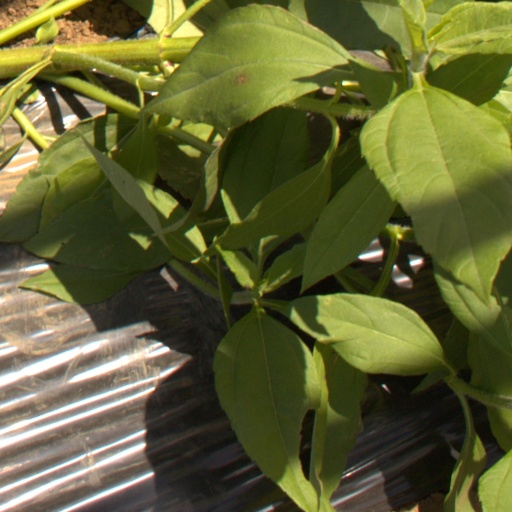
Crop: Jerusalem artichoke